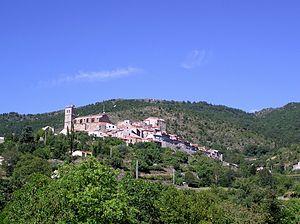
Photo du village de mosset depuis la route de la Carole à Campome